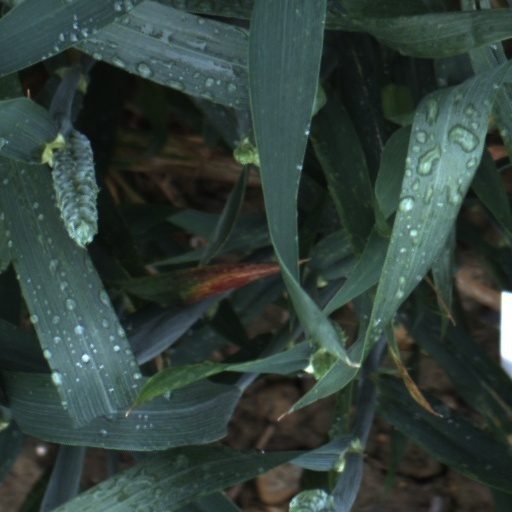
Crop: wheat